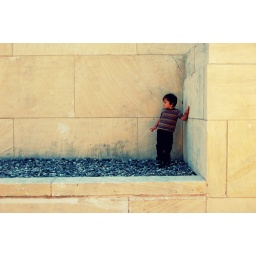
a small fish in a big pond. i like the sense of scale this wall gives to the photo.